Joe Gomez

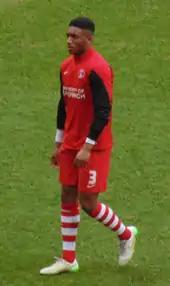
Gomez warming up for Charlton Athletic in 2015

Joseph Dave Gomez was born on 23 May 1997 in Catford, Greater London, to a Gambian father, Augustus Gomez, and an English mother. He joined the academy at nearby Charlton Athletic at the age of 10, making his debut for the club's under-18 team at just 13 years old. Despite strong interest from other clubs, Gomez signed his first professional contract with Charlton in October 2014. His first-team debut came under manager Bob Peeters in a 4–0 home victory over Colchester United on 12 August 2014 in the 2014–15 League Cup, playing the full 90 minutes at right-back. A week later he made his league debut in a 3–2 home win against Derby County in the Championship. Gomez went on to make 24 appearances during his first season.